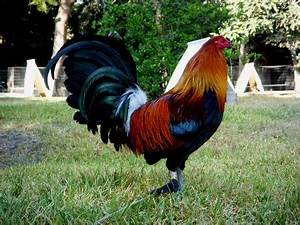
Label: chicken